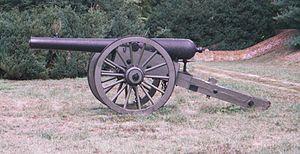
L'Armée des États confédérés est formée en février 1861 afin de défendre les États confédérés d'Amérique qui voient le jour la même année lorsque les sept premiers États du Sud font sécession des États-Unis. Elle disparaît après sa défaite lors de la guerre de Sécession.
L'Armée de l'Union, ou en anglais : Union Army, ou Northern Army, ou the Federal Army, désigne l'Armée des États-Unis lors de la Guerre de Sécession.